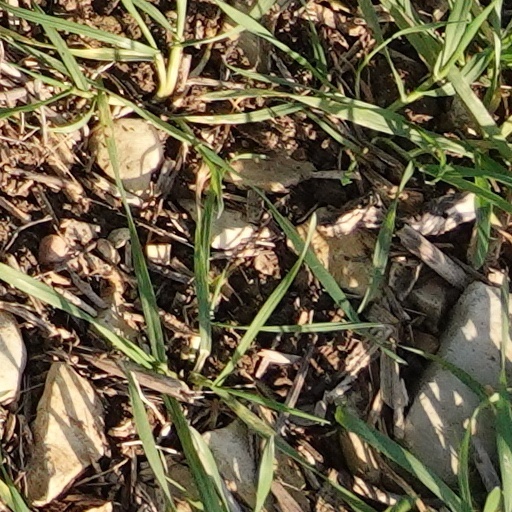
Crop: wheat